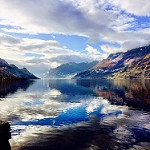
Scene: Outdoor